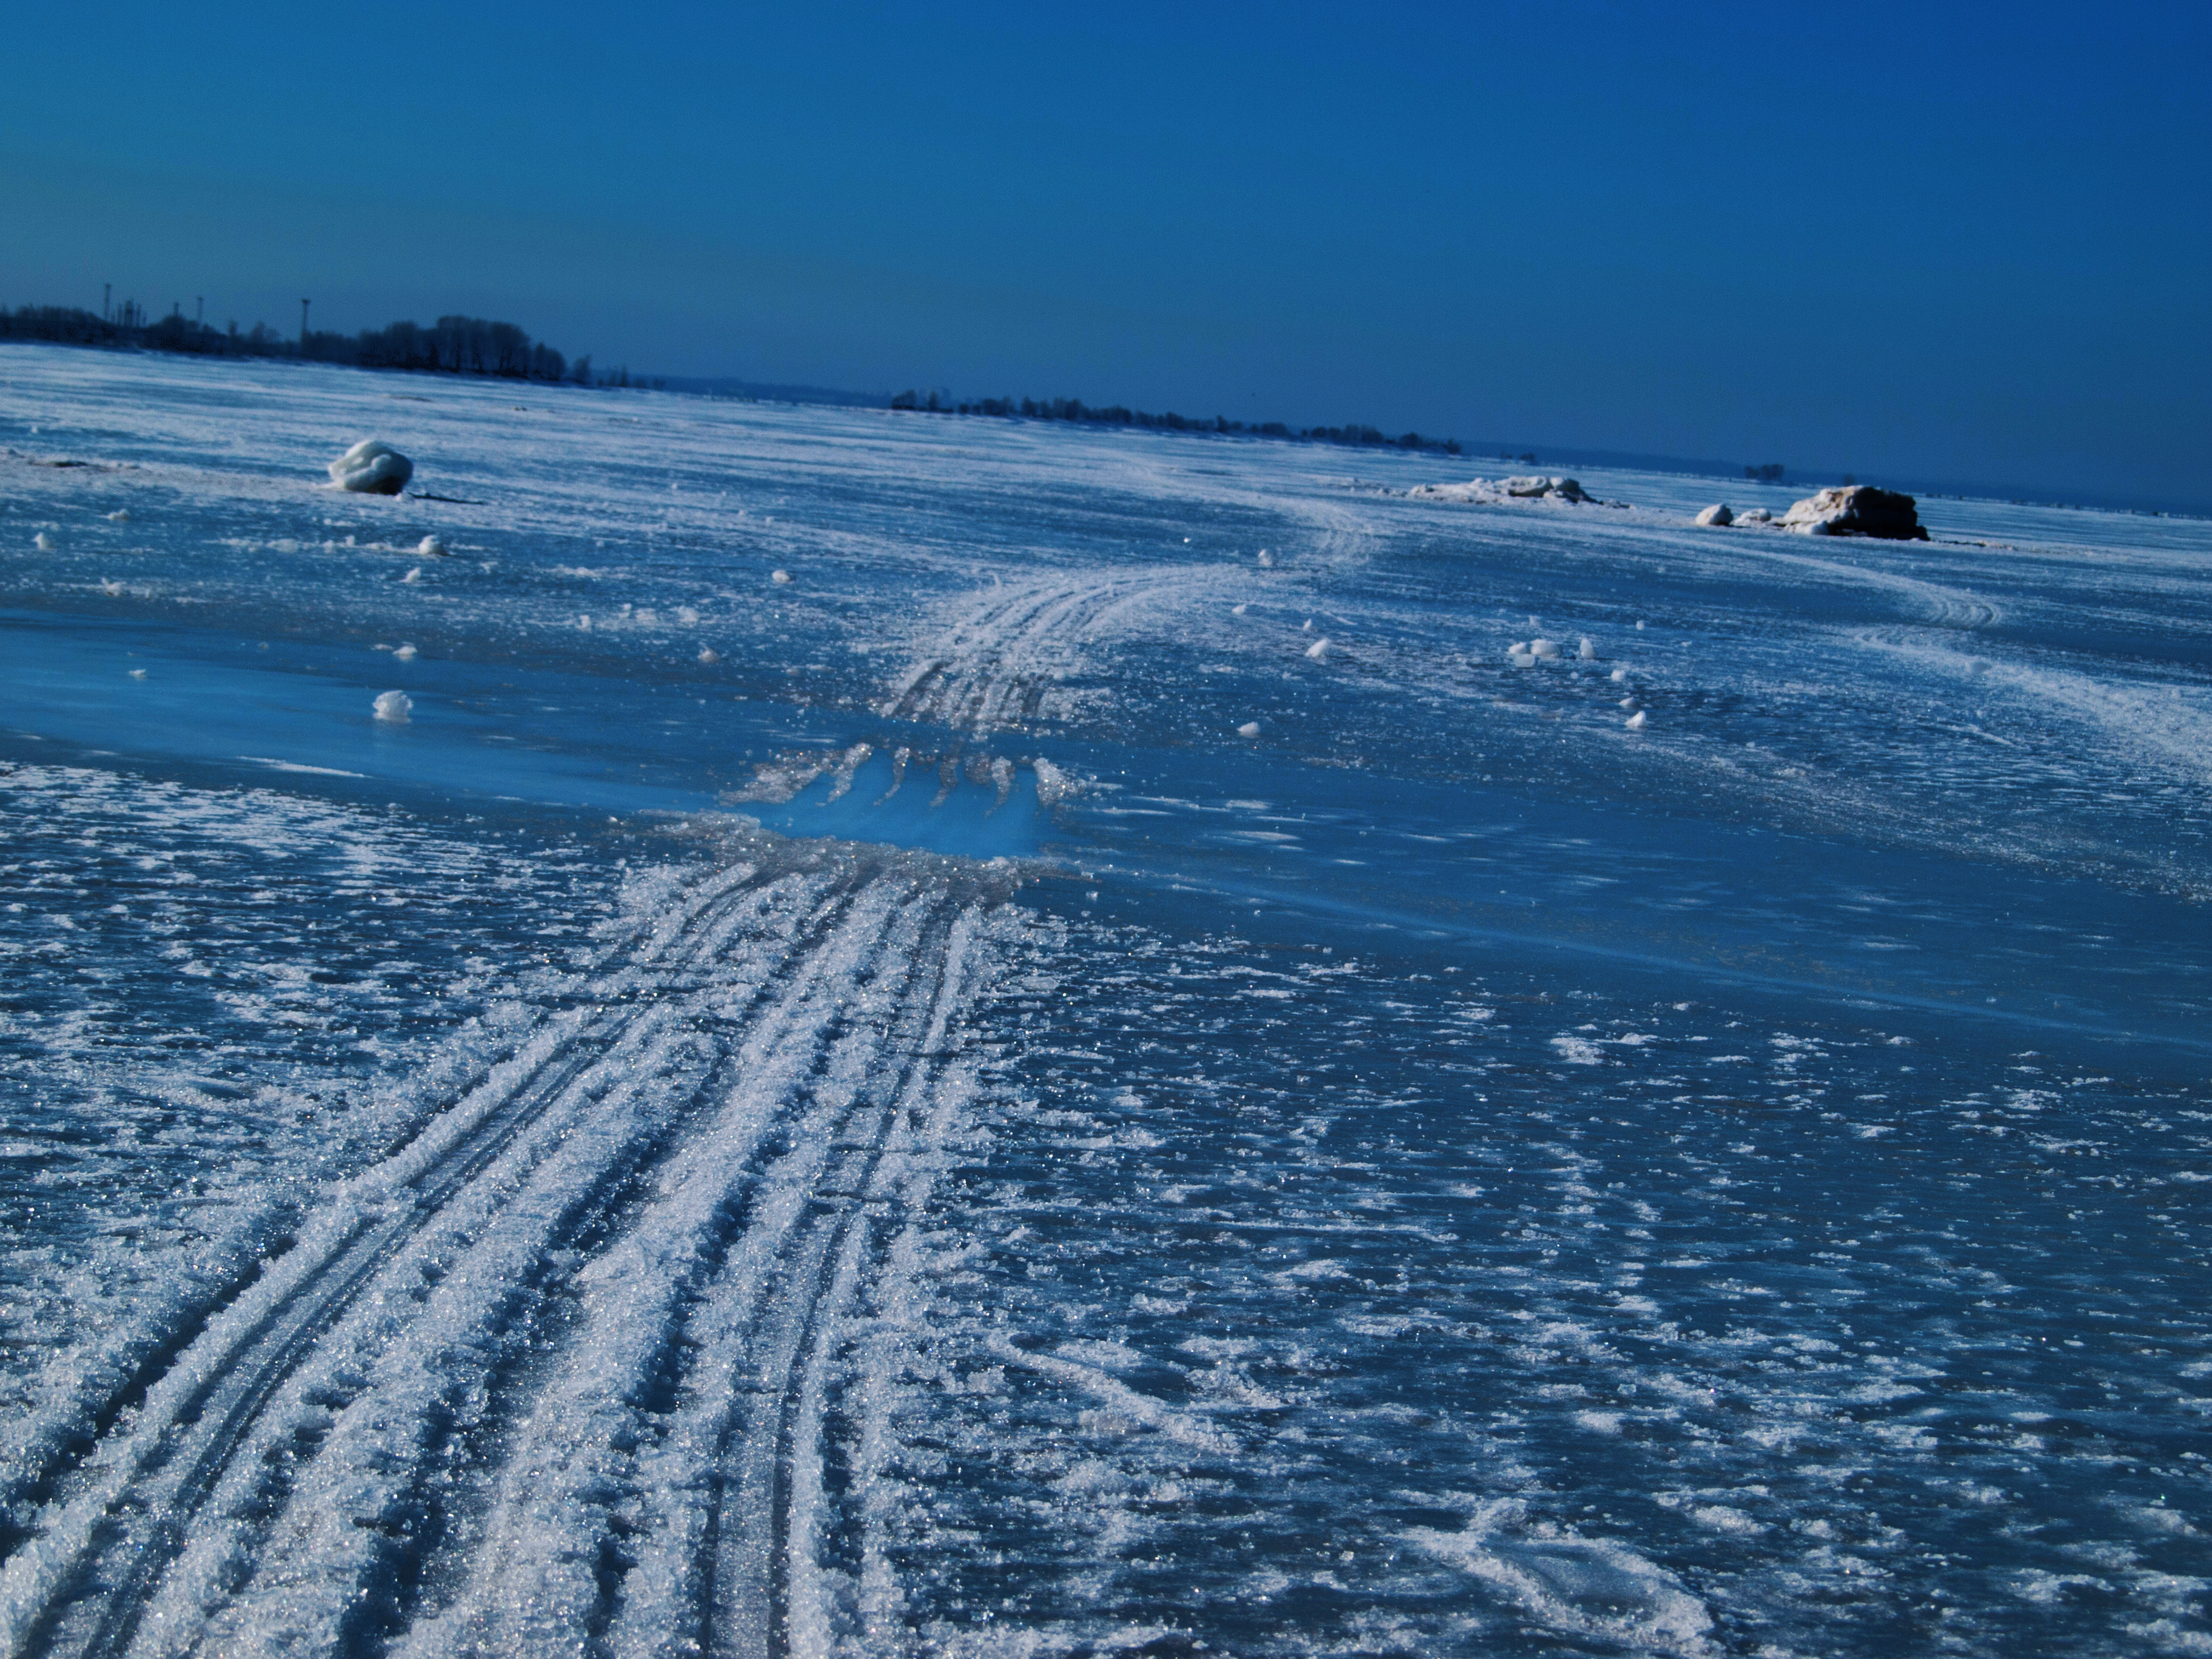
images, water, sky, azure, natural landscape, horizon, landscape, wind wave, sand, beach, slope, wind, shore, boat, wave, liquid, coast, ocean, electric blue, winter, tide, tree, recreation, sound, reflection, tropics, lake, sea, evening